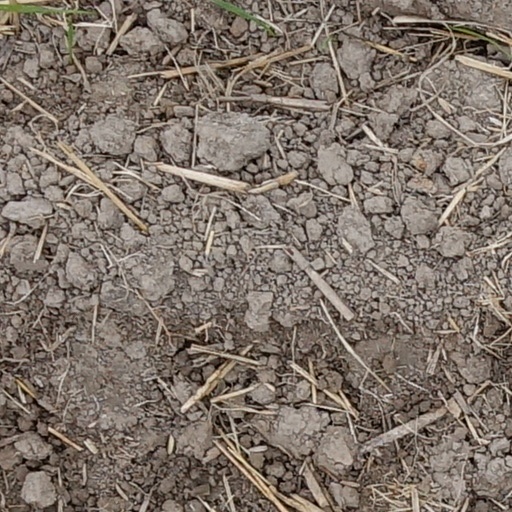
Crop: wheat